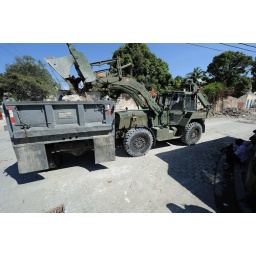
Engineers clear roads in Jacmel